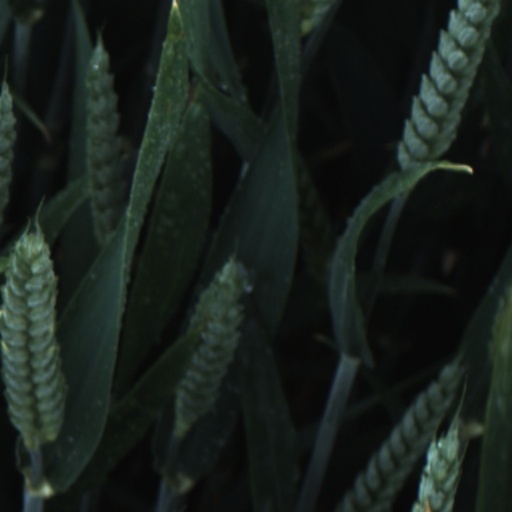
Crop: wheat